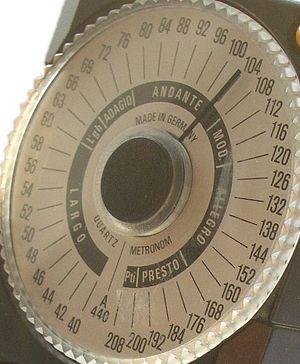
Un métronome est un instrument donnant un signal audible ou visuel permettant d'indiquer un tempo, vitesse à laquelle doit être jouée une musique. Il est surtout utilisé dans l'étude d'une partition, la mise en place d'une interprétation ou la recherche du minutage d'une œuvre musicale.